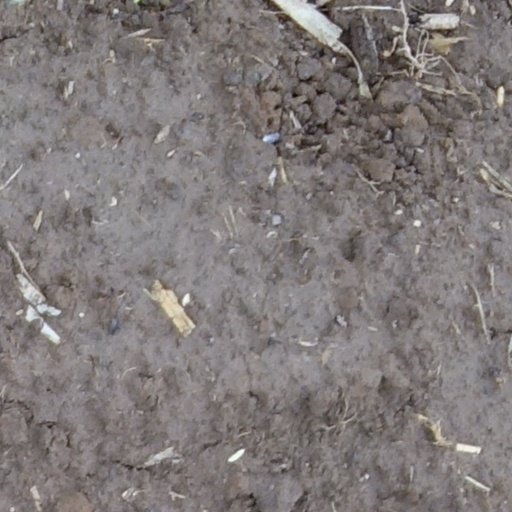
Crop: wheat